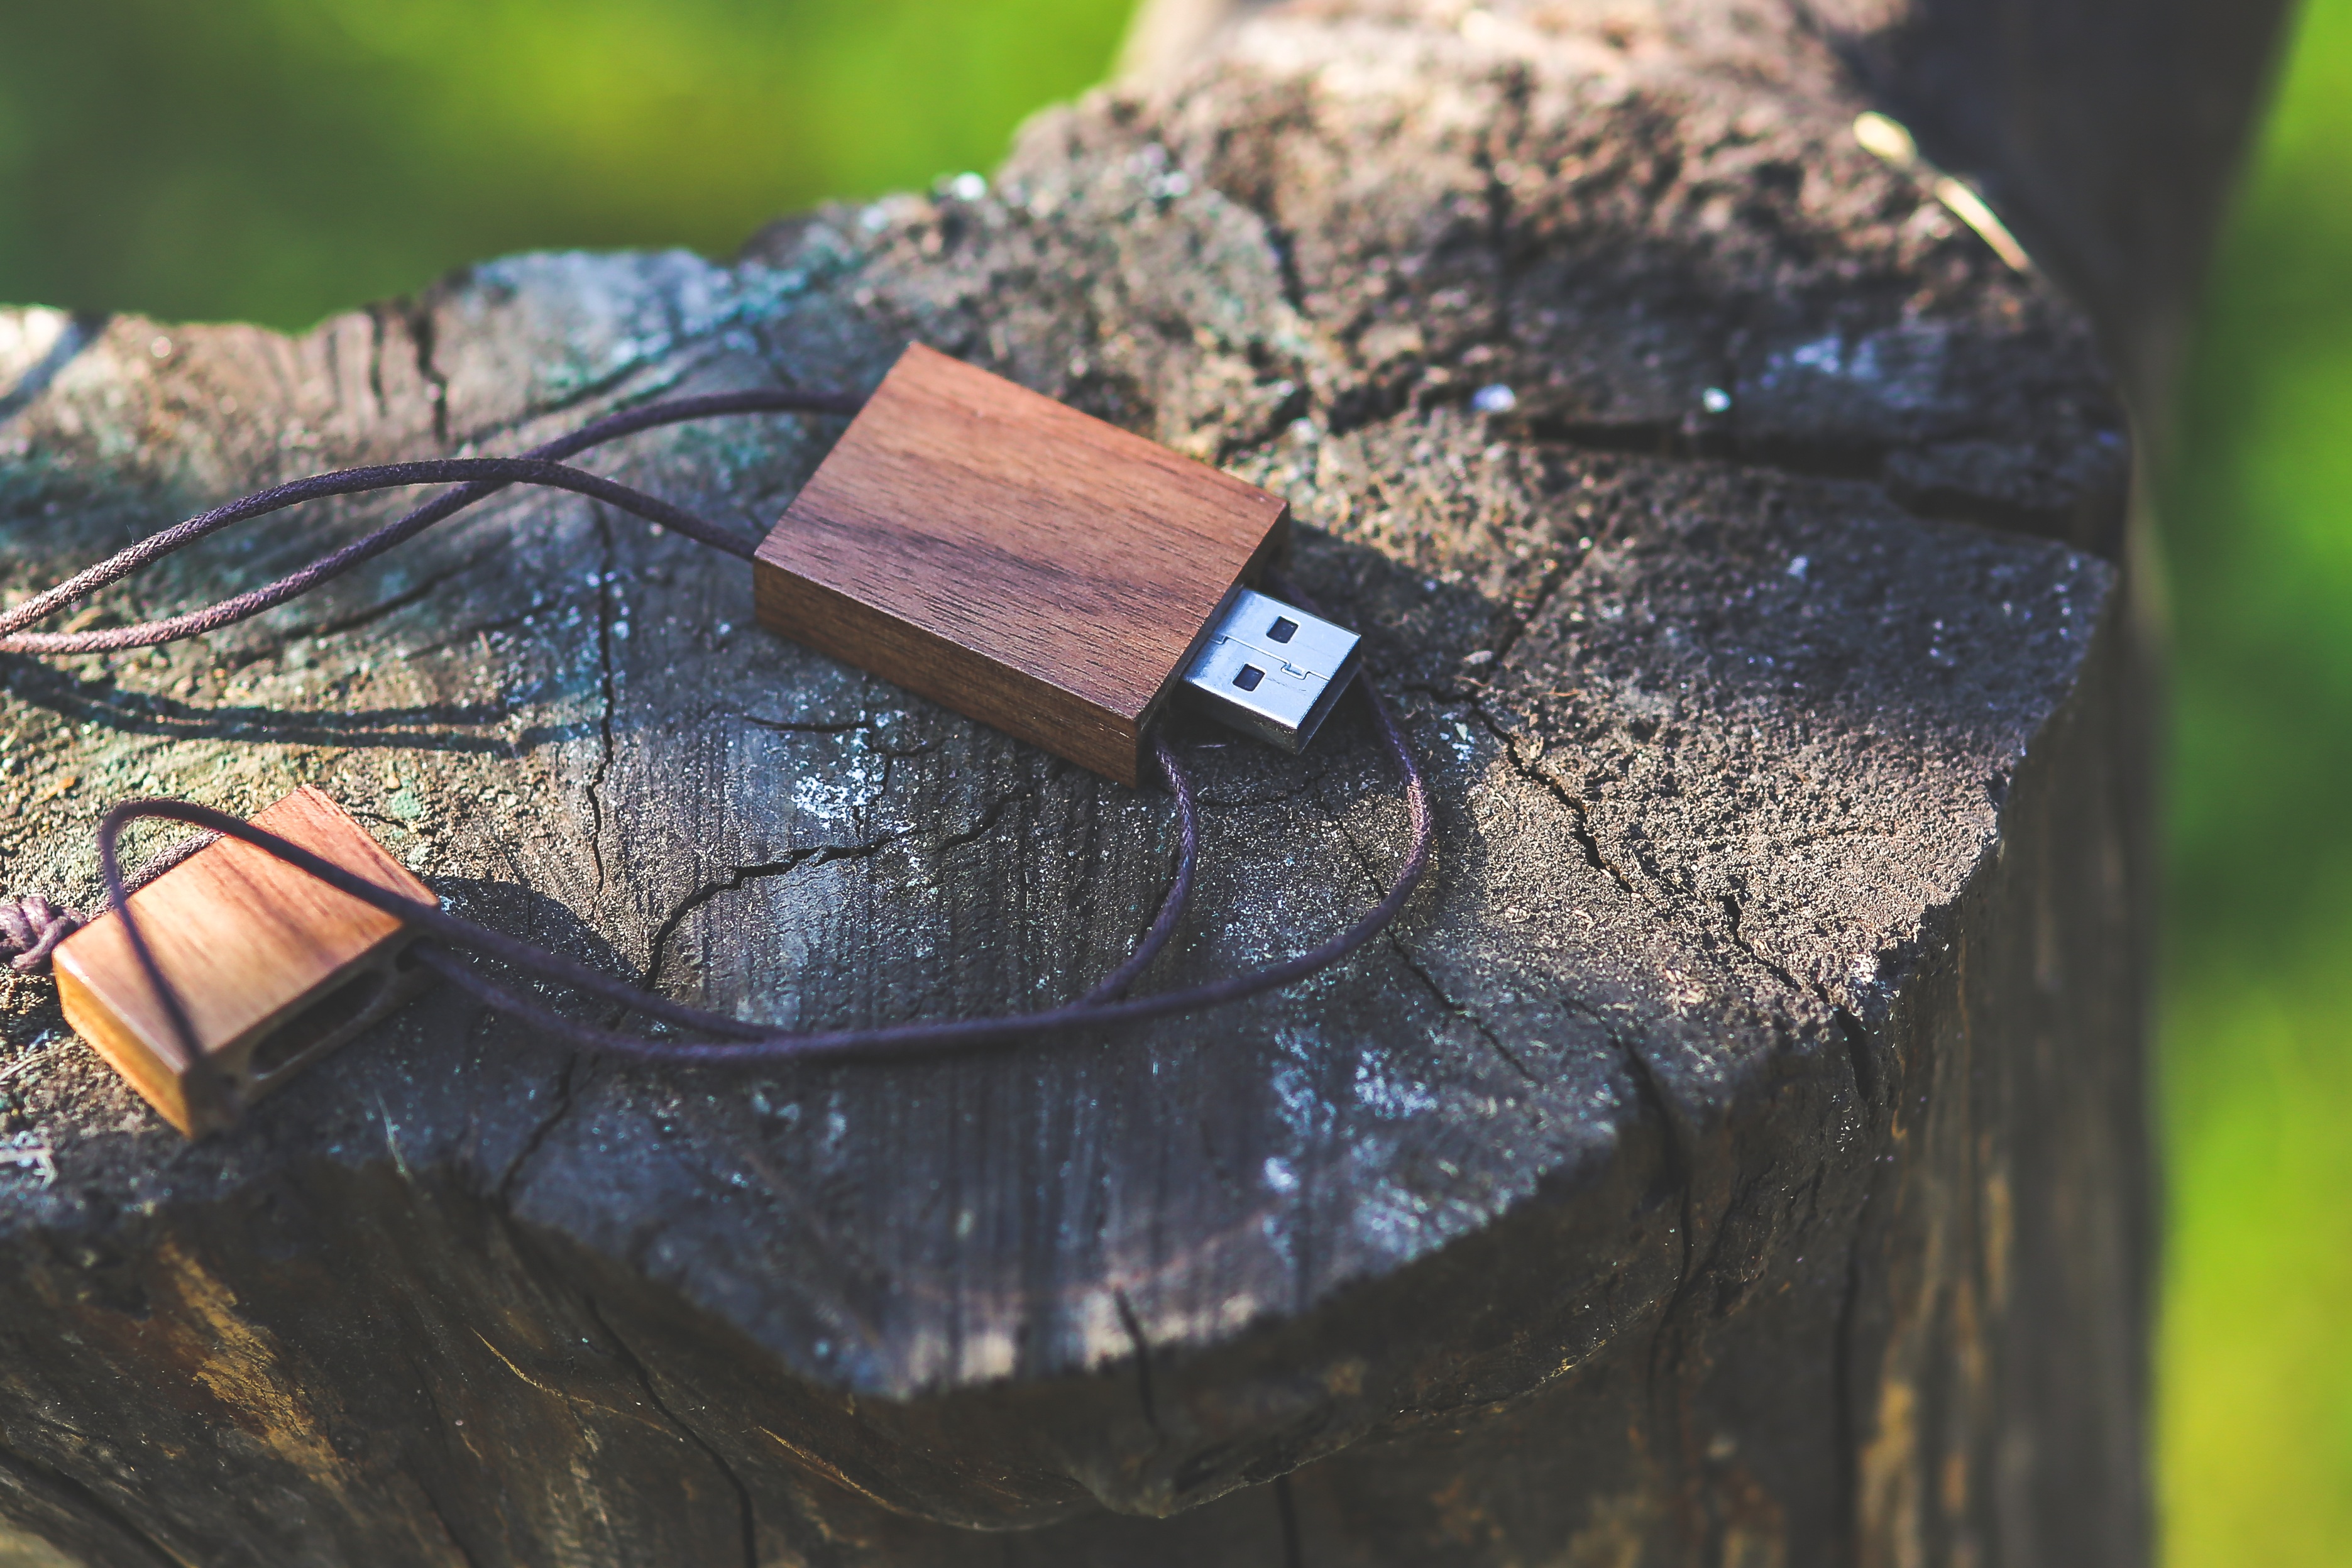
tree, nature, wood, technology, photography, vintage, leaf, pen, green, color, drive, natural, soil, close up, flash, wooden, usb, macro photography